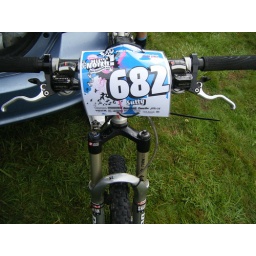
Hit the North 12 hour endurance mountain bike race. Held in Manchester, Sat July 19th 2008